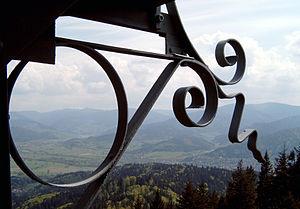
Gundelfingen est une commune de Bade-Wurtemberg, située dans l'arrondissement de Brisgau-Haute-Forêt-Noire, dans le district de Fribourg-en-Brisgau.